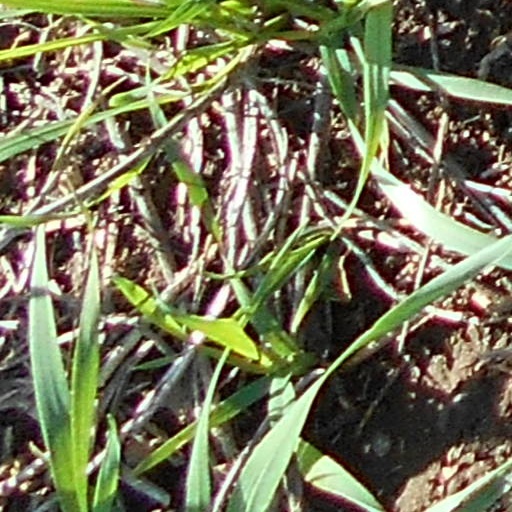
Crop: wheat